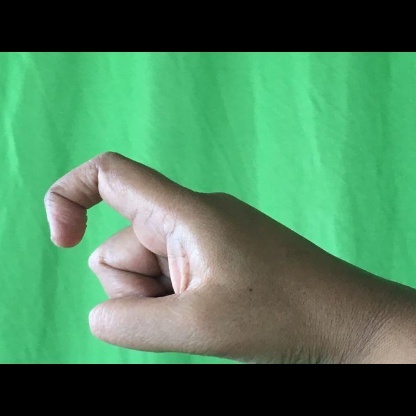
Mudra: Tamarachudam